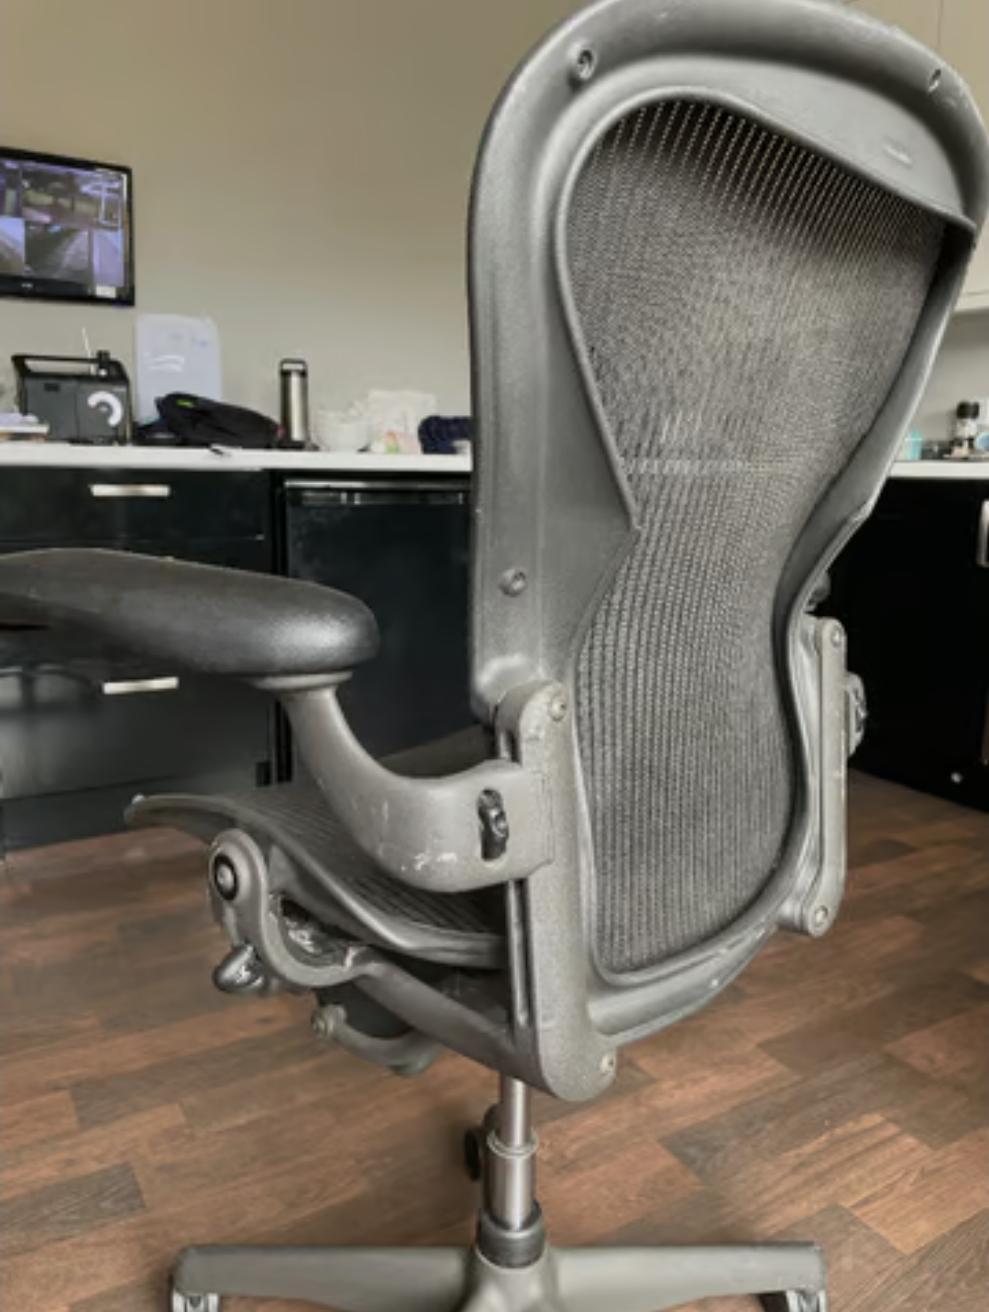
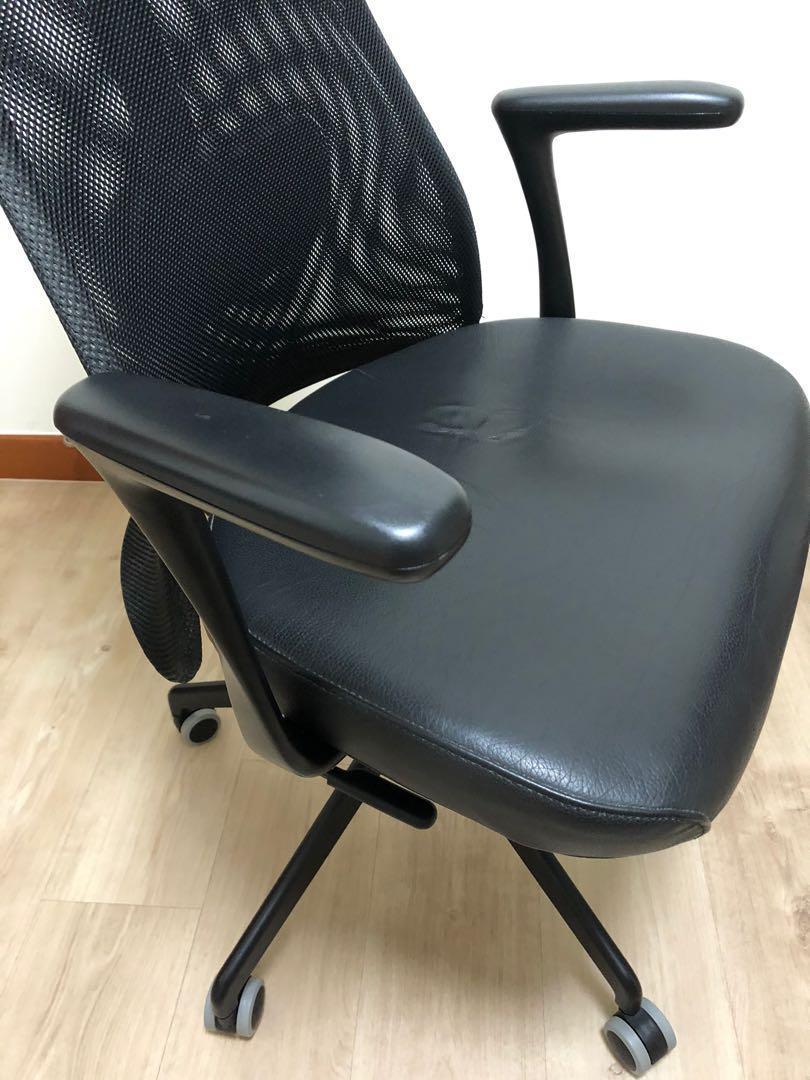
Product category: items_chair
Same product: no